Cope

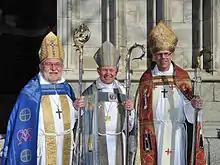
Church of Sweden bishops with crosiers wearing copes and mitres over albs, amices, stoles and pectoral crosses

Under all these different forms, the cope has not substantially changed its character or shape. The cope is a vestment for processions worn by all ranks of the clergy when assisting at a liturgical function, but it is never worn by the priest and his sacred ministers in celebrating the Mass. At a Pontifical High Mass the cope was worn by the "assistant priest," a priest who assists the bishop who is the actual celebrant. In the Sarum Rite, the Cope was also prescribed for members of the choir at various times.